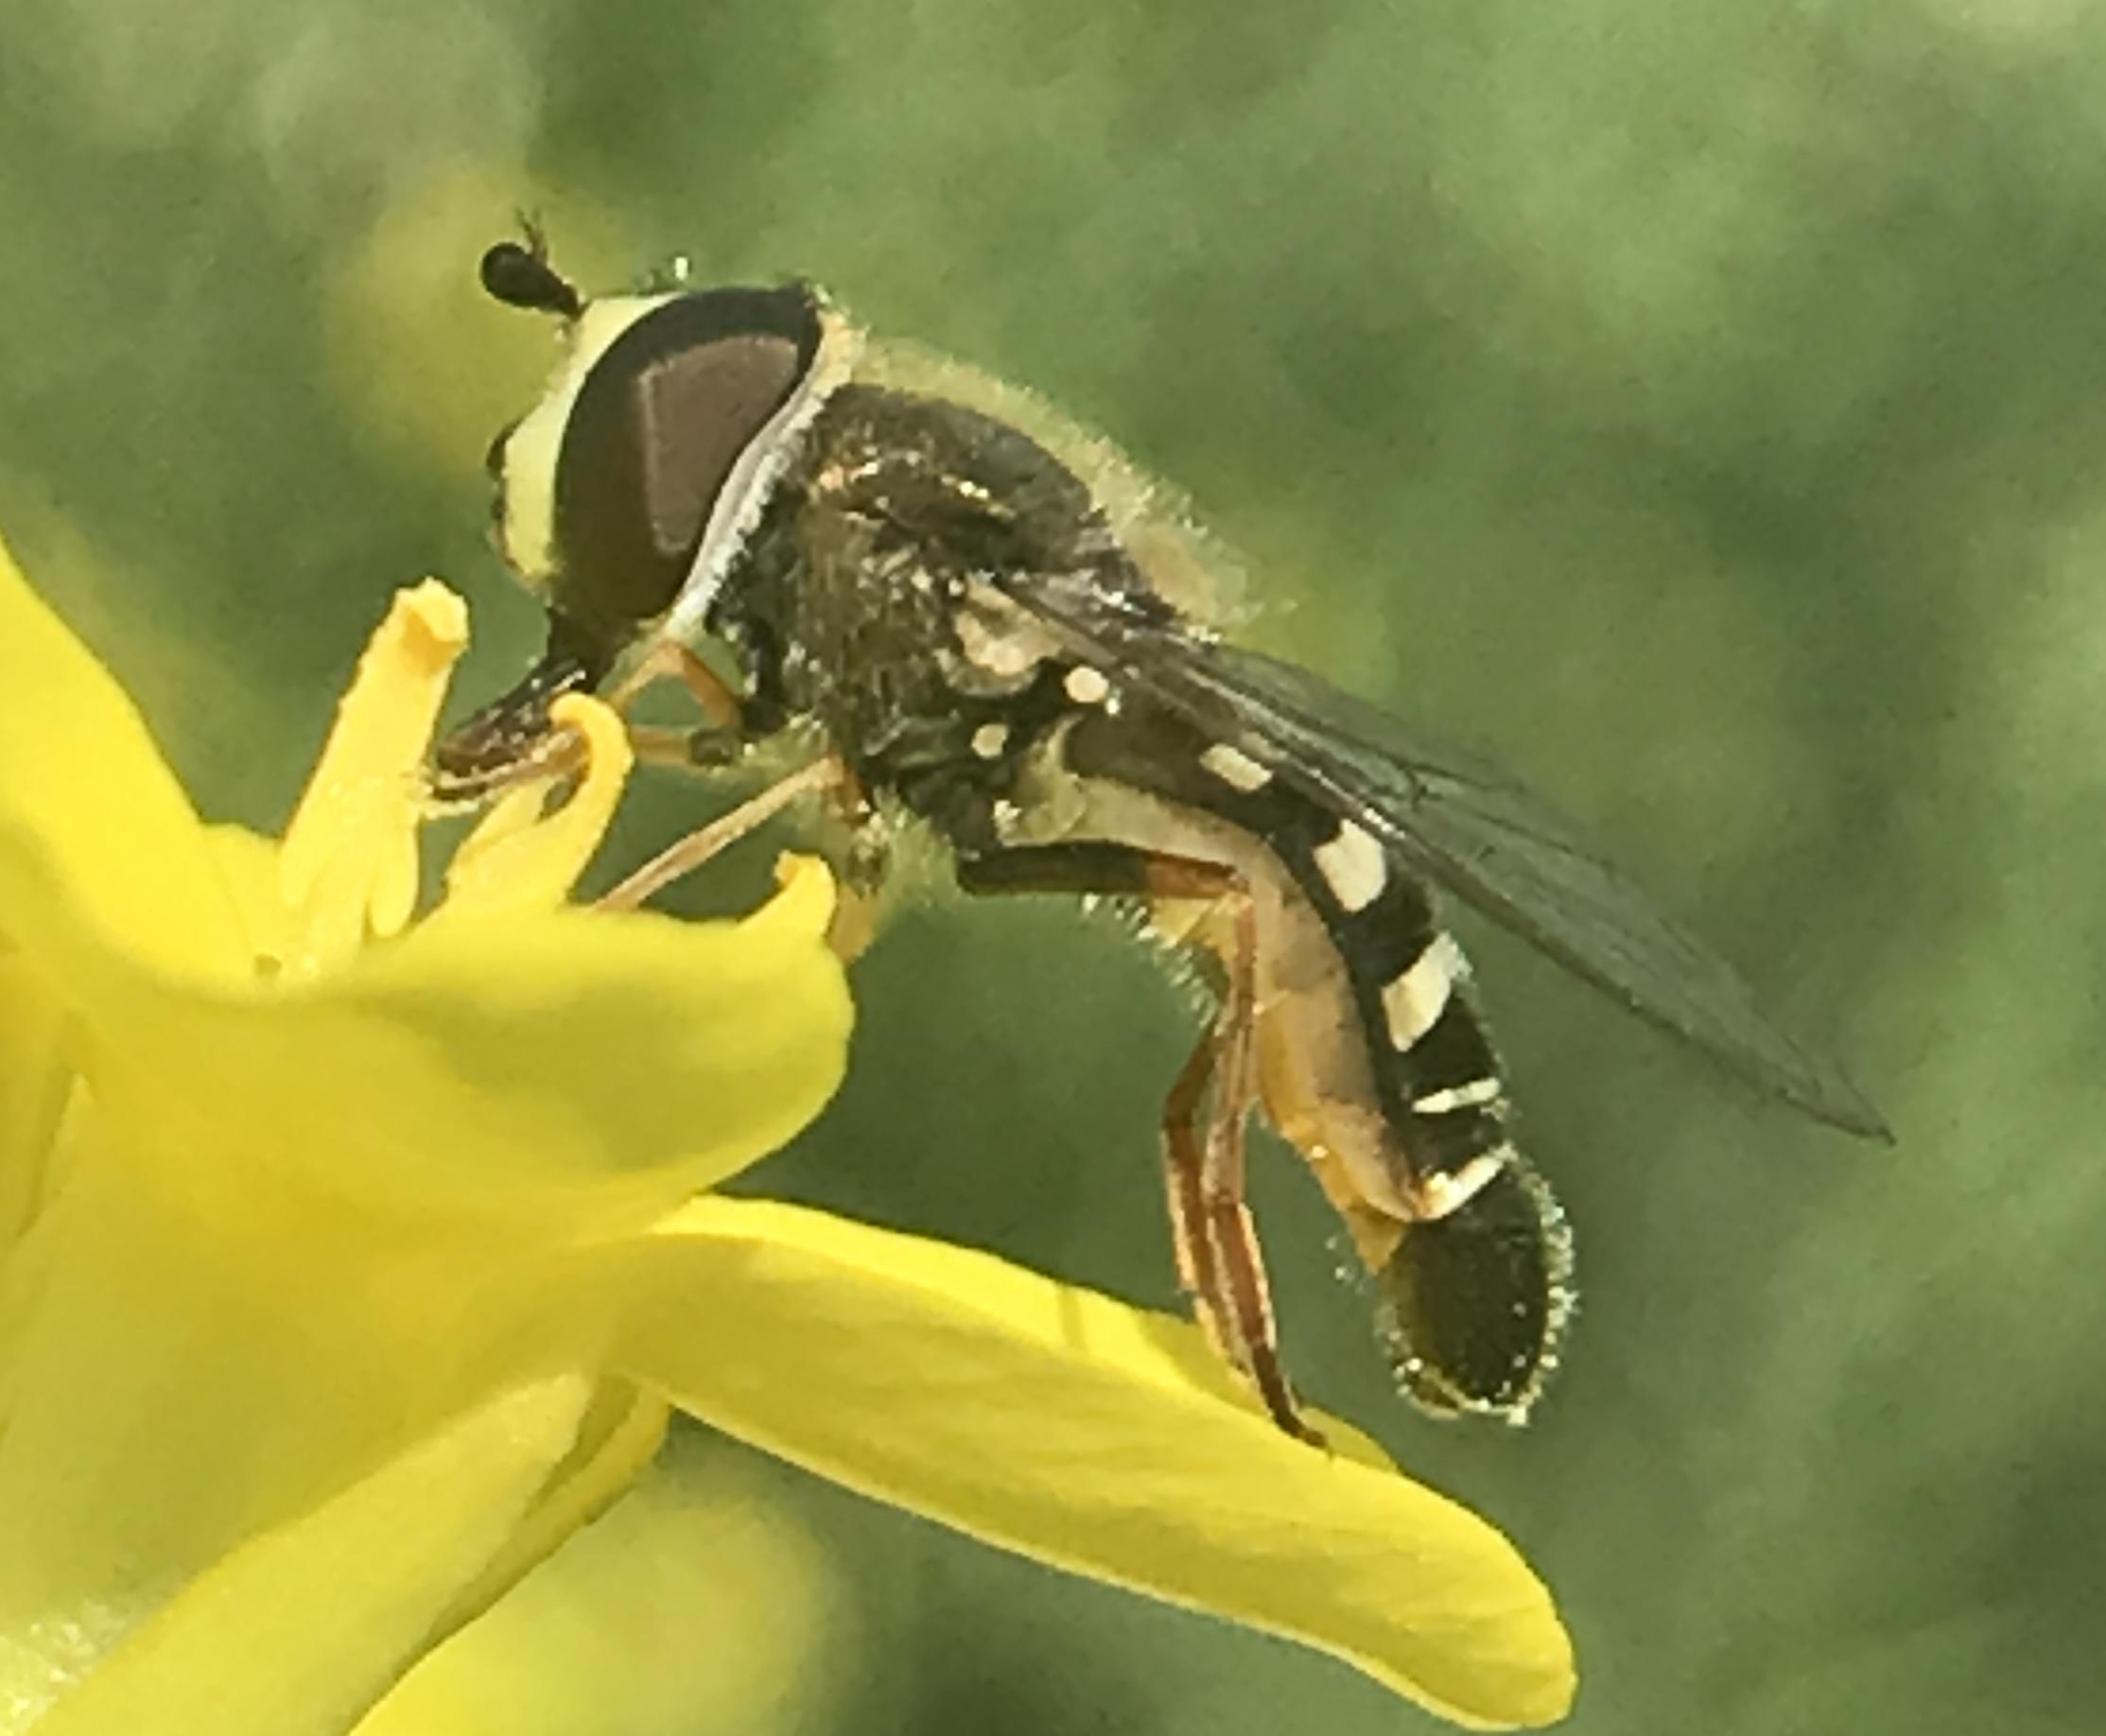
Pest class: predators